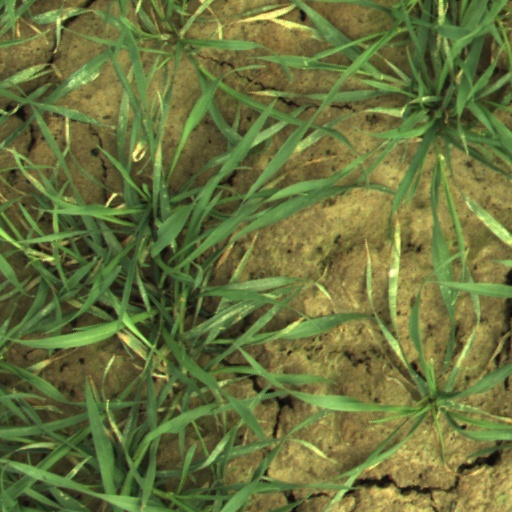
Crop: wheat